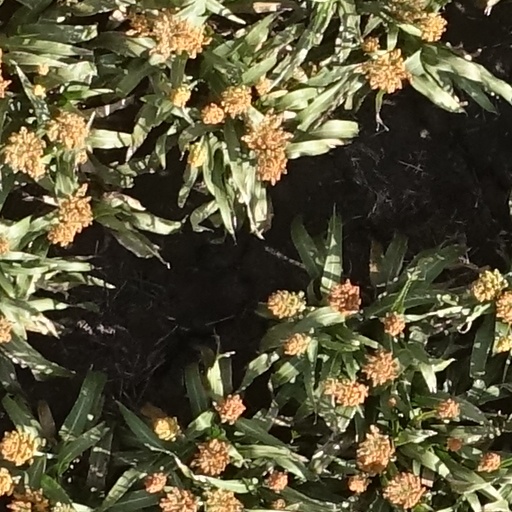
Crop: sorghum